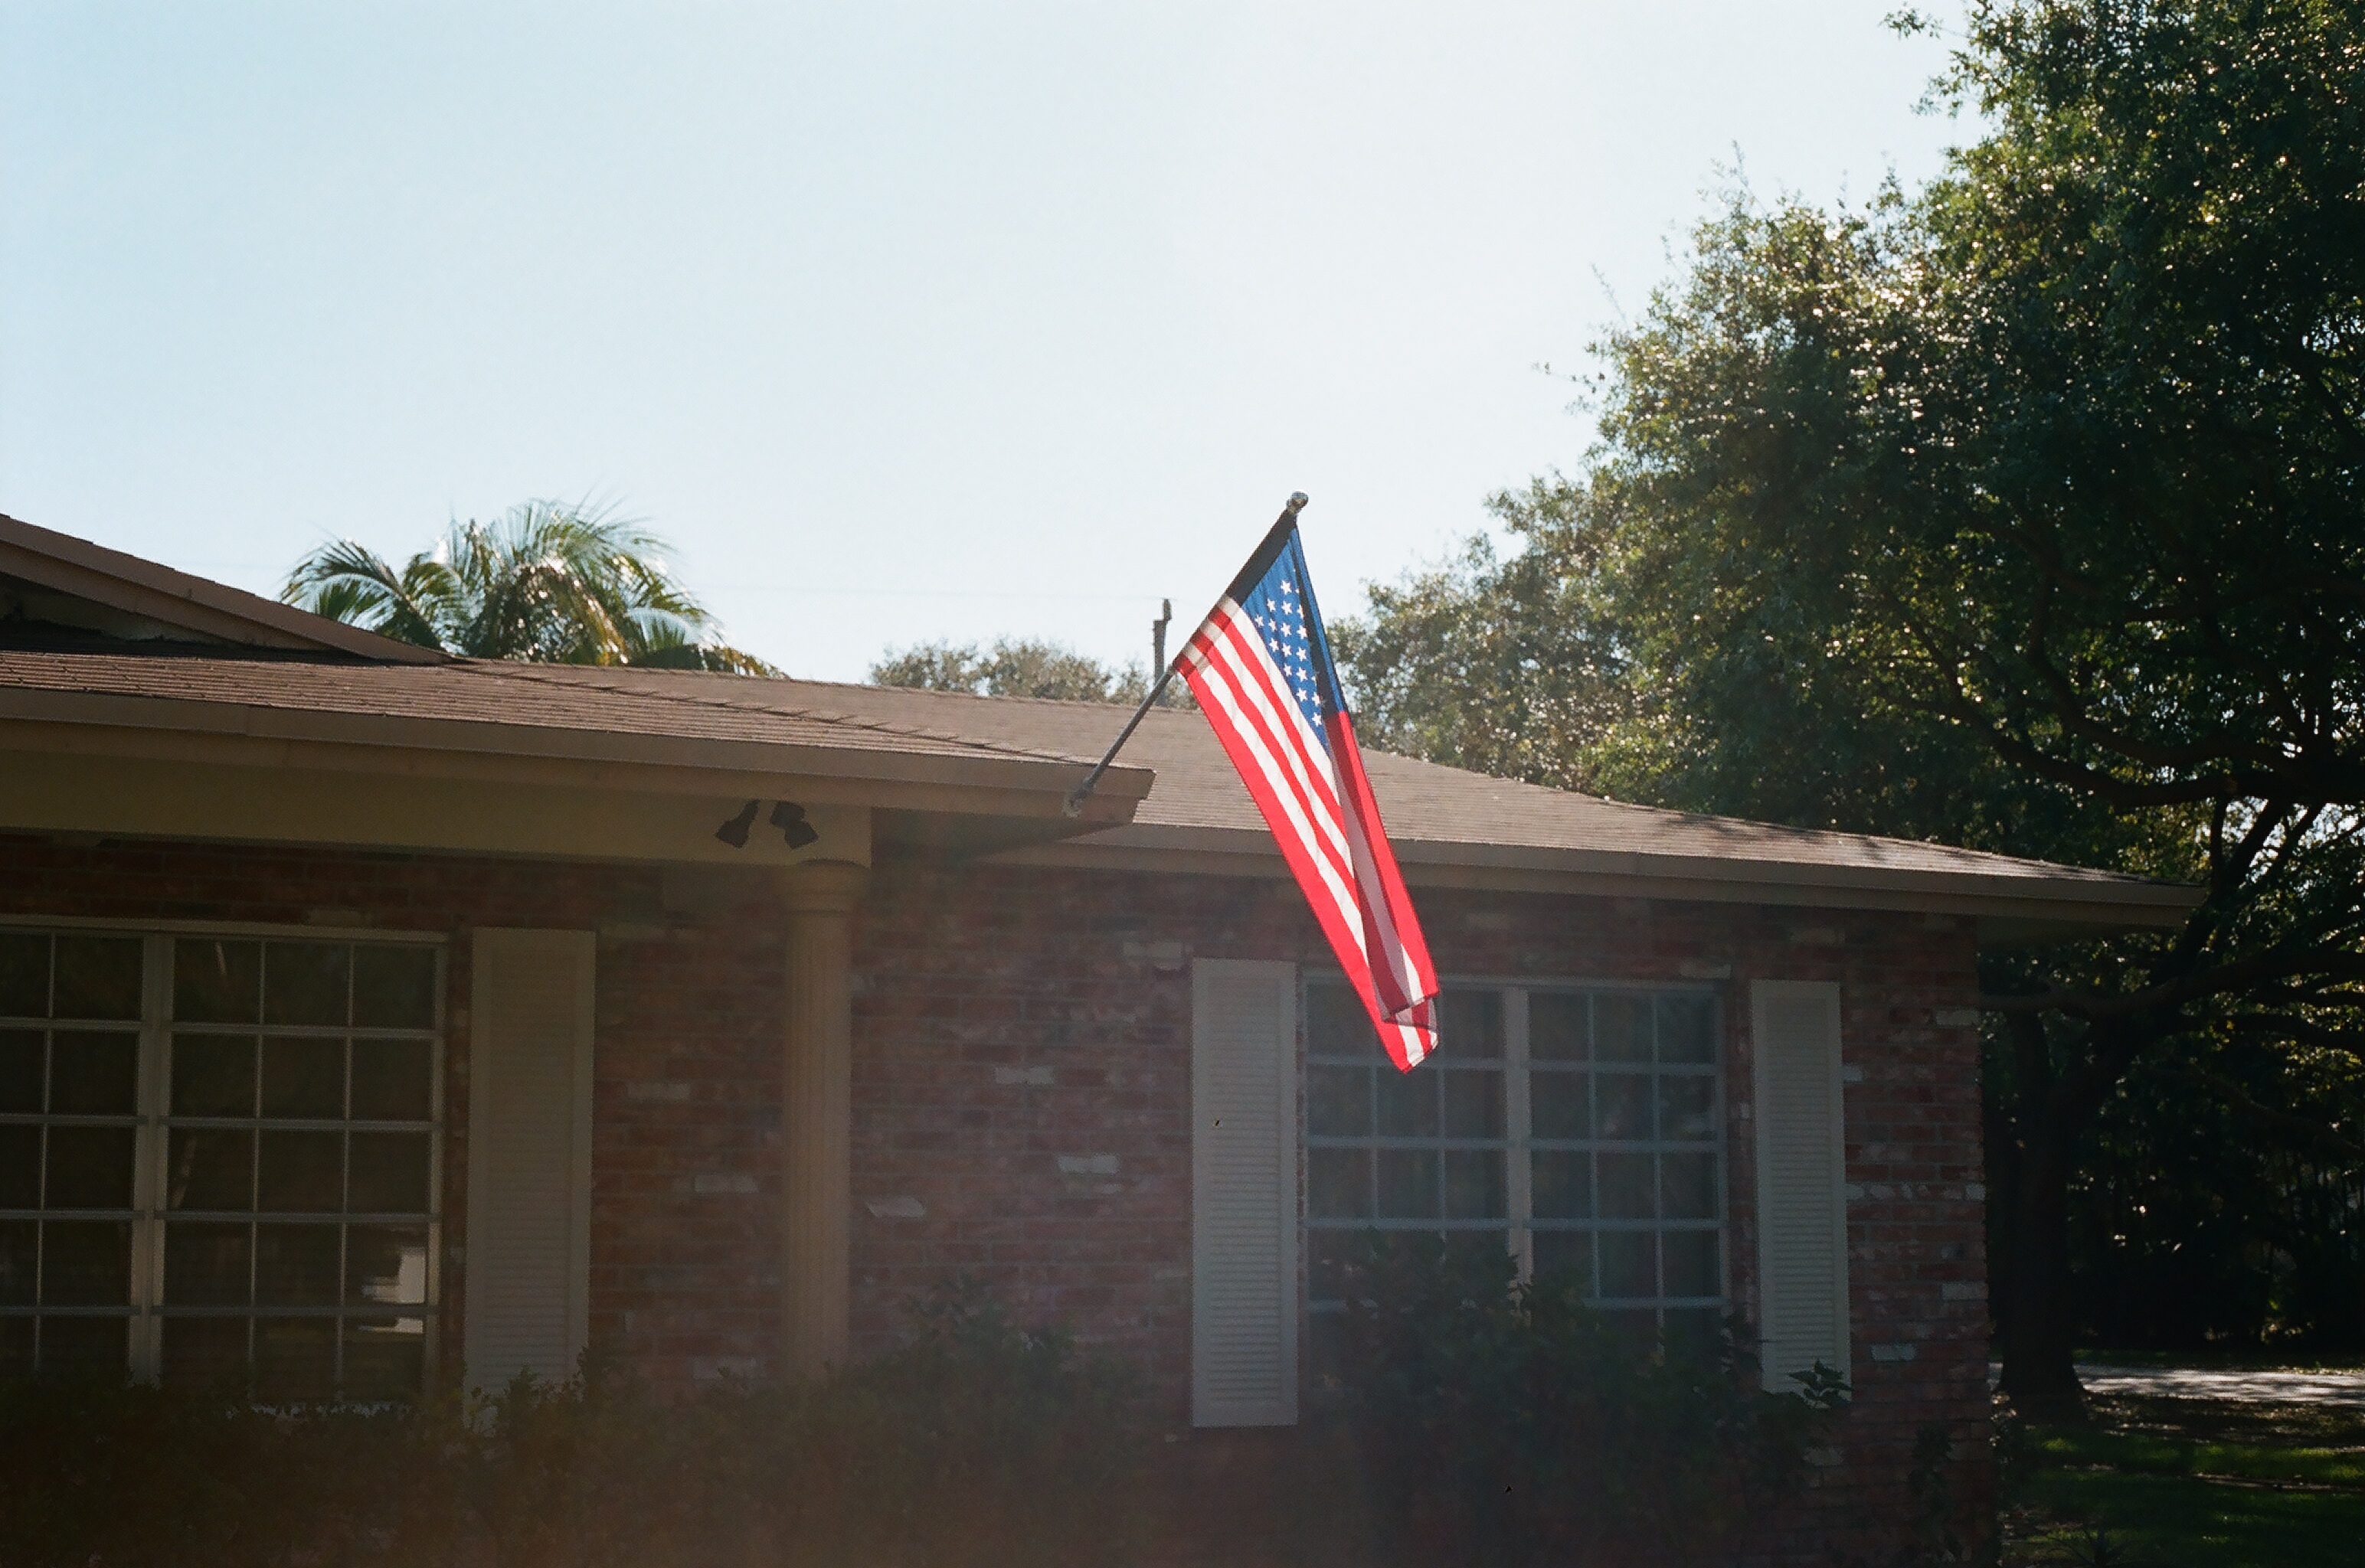
house, roof, home, sign